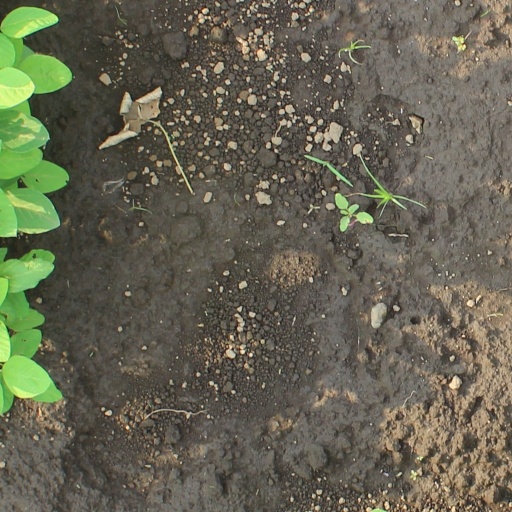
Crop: soybean